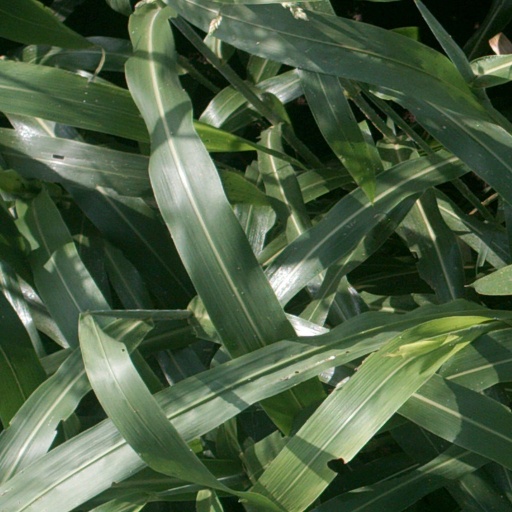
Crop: sorghum